Klimov TV3-117

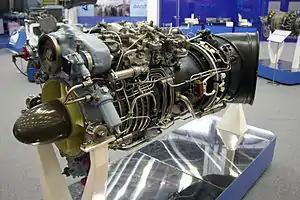

The Klimov TV3-117 is a Soviet gas turbine aero engine .This engine was first made and designed by Klimov which in modern day is a aerospace manufacturer based in Saint Petersburg Russia. Moreover the Klimov TV3-117 engine was developed as an advanced version of the Klimov TV2-117, incorporating significant improvements in performance and reliability. This engine was used in most medium lift, utility, and attack helicopters designed by the Mil and Kamov design bureaus. The TV3-117 turboshaft engine was developed in 1974. Later the Klimov TV3-117 was installed on 95% of all helicopters designed by Mil and Kamov Engineering Centre. The engine has been produced in many variants.